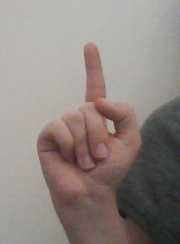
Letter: bb